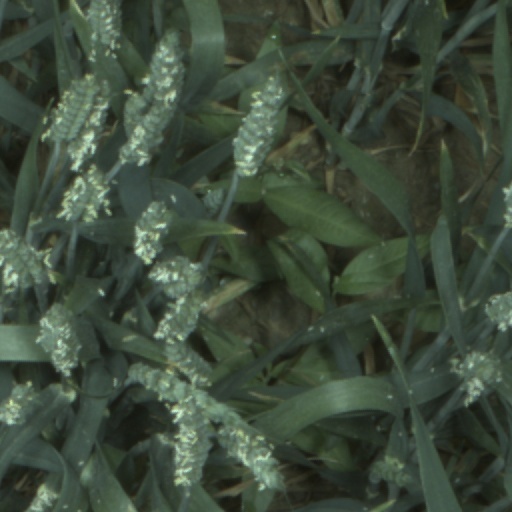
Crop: wheat